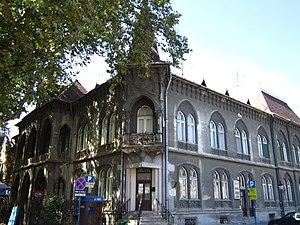
Les monuments culturels protégés constituent une catégorie de monuments de Serbie inscrits sur une liste de monuments bénéficiant de la protection de l'État. Il s'agit d'une troisième catégorie de monuments protégés classés, par leur importance, après les monuments culturels d'importance exceptionnelle et les monuments culturels de grande importance.
Le bâtiment situé 13 Park Rajhl à Subotica est situé à Subotica, dans la province de Voïvodine et dans le district de Bačka septentrionale, en Serbie. Il est inscrit sur la liste des monuments culturels protégés de la République de Serbie.
Cet article recense les monuments culturels du district de Bačka septentrionale en Serbie, dans la province autonome de Voïvodine.